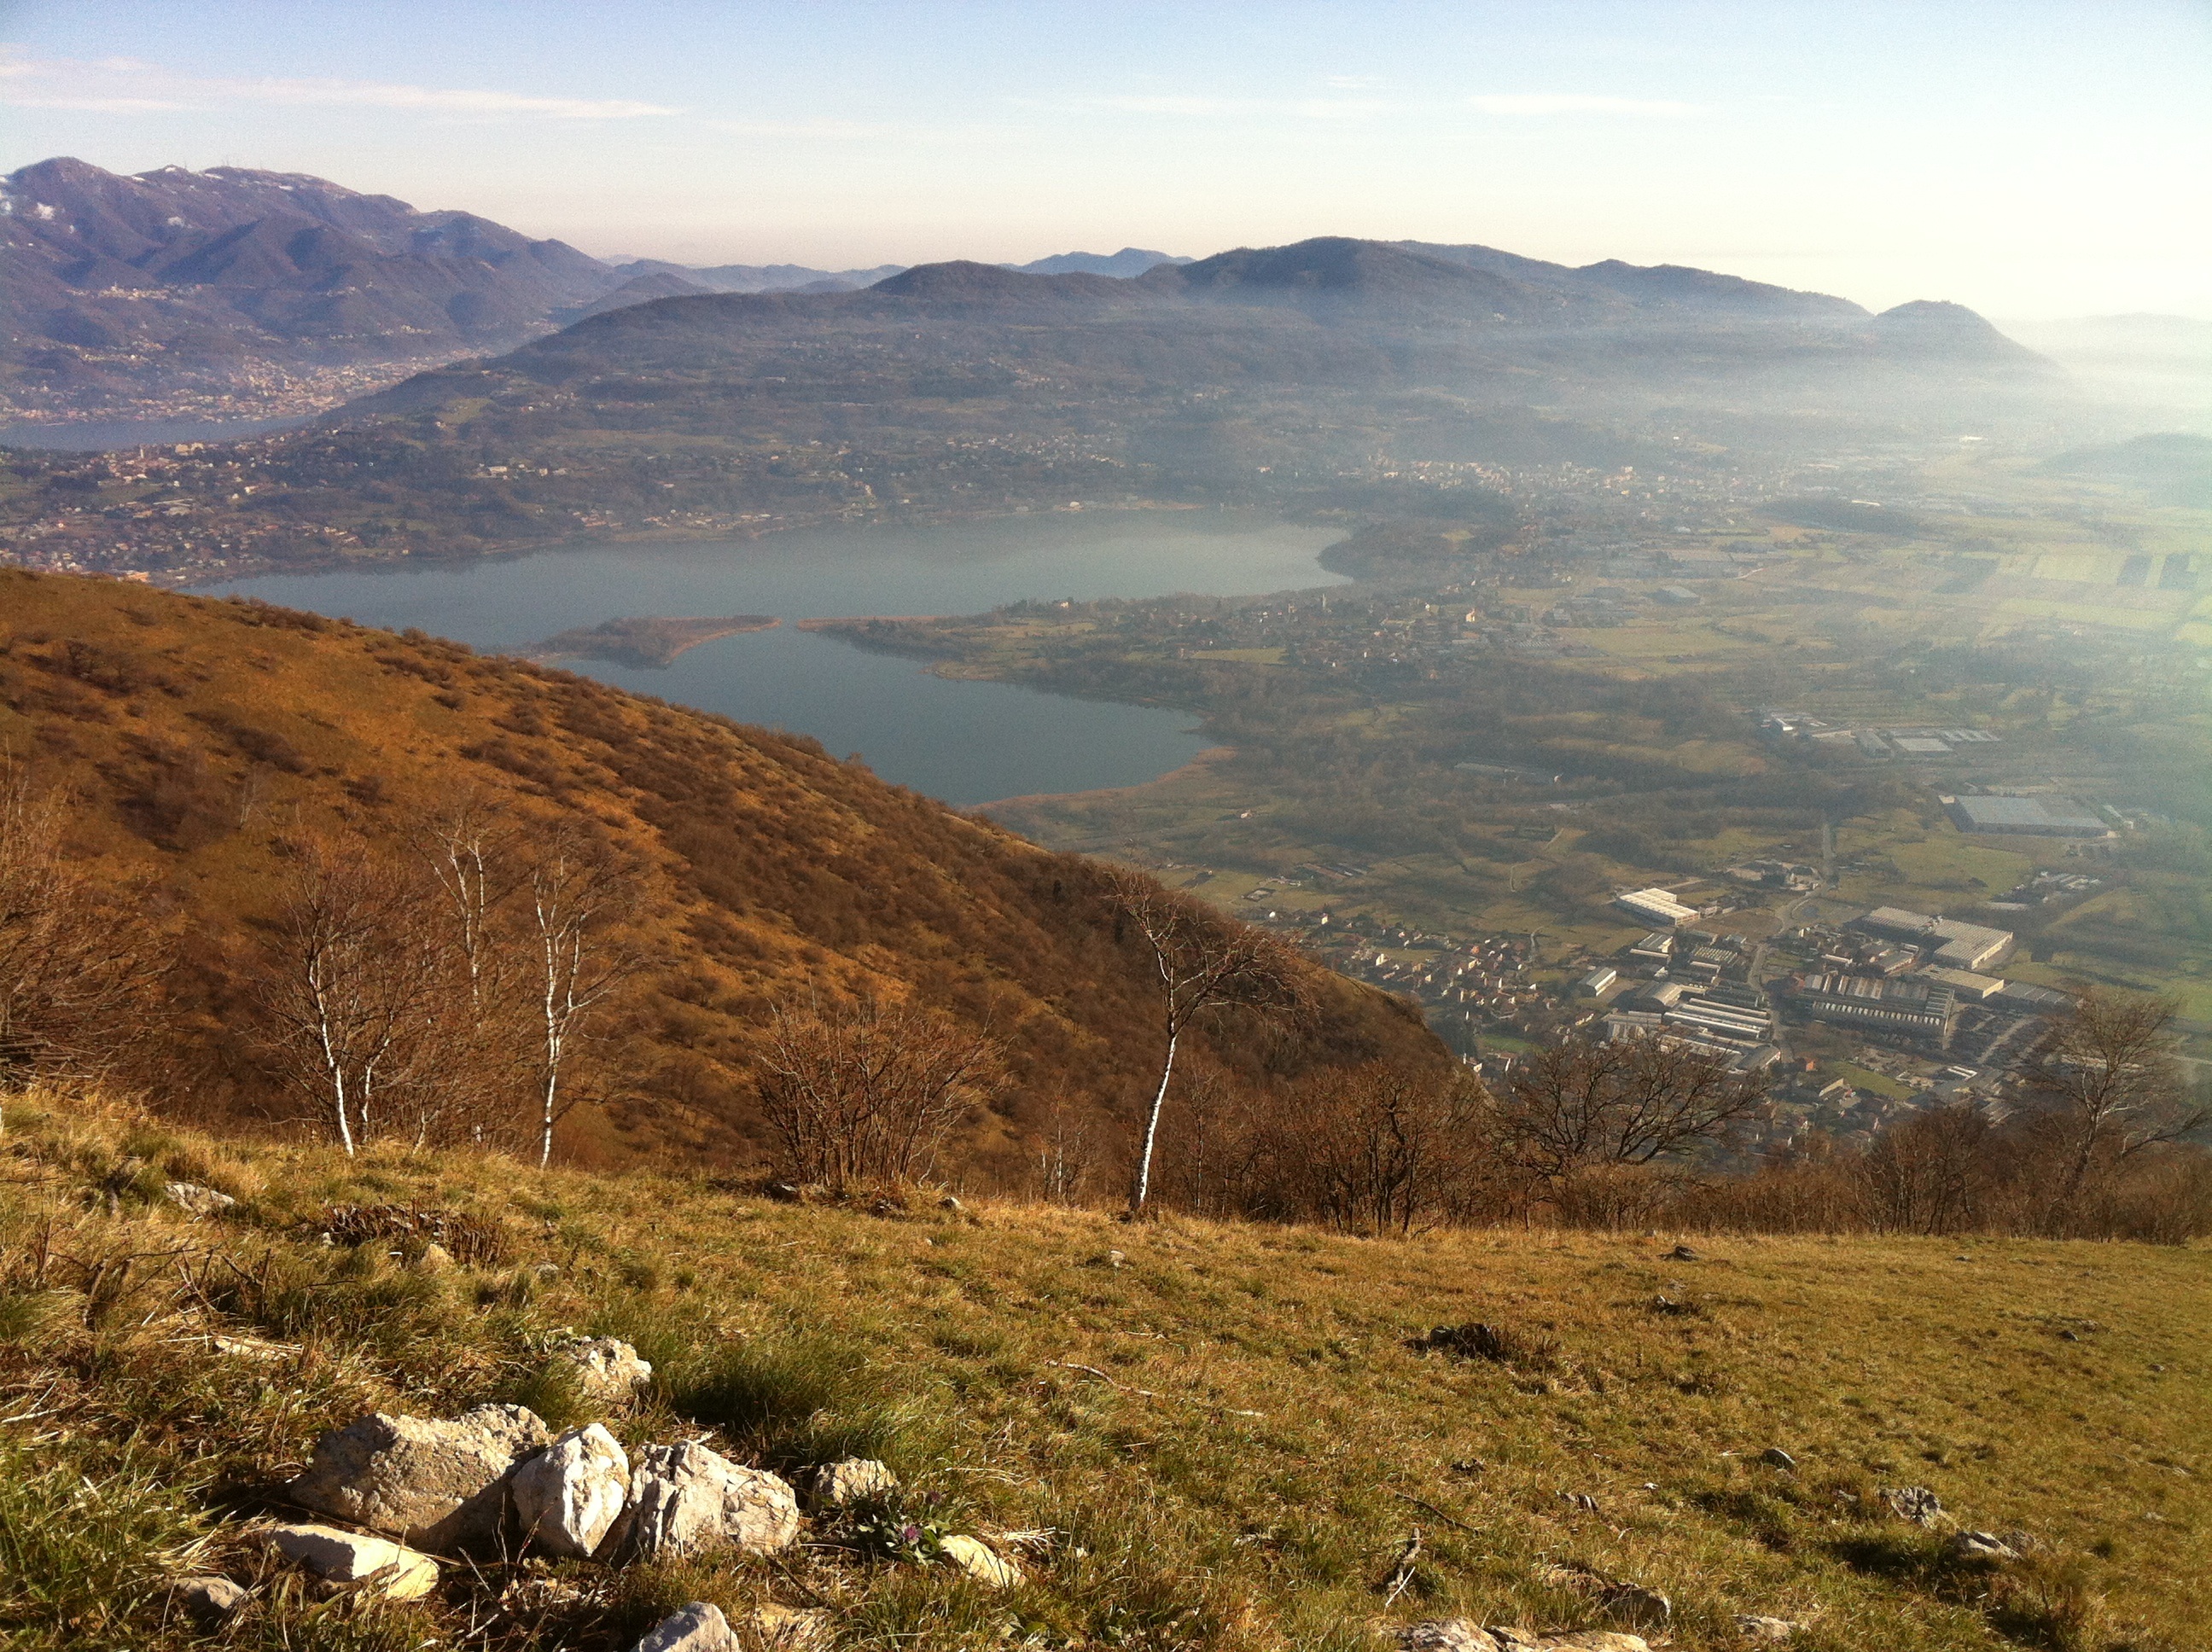
landscape, wilderness, walking, mountain, hiking, trail, hill, lake, adventure, valley, mountain range, panoramic, highland, ridge, summit, plateau, fell, loch, rural area, landform, tarn, lake district, mountain pass, geographical feature, mountainous landforms, view from monte barro, alta brianza, annone, oggiono